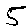
Label: 5